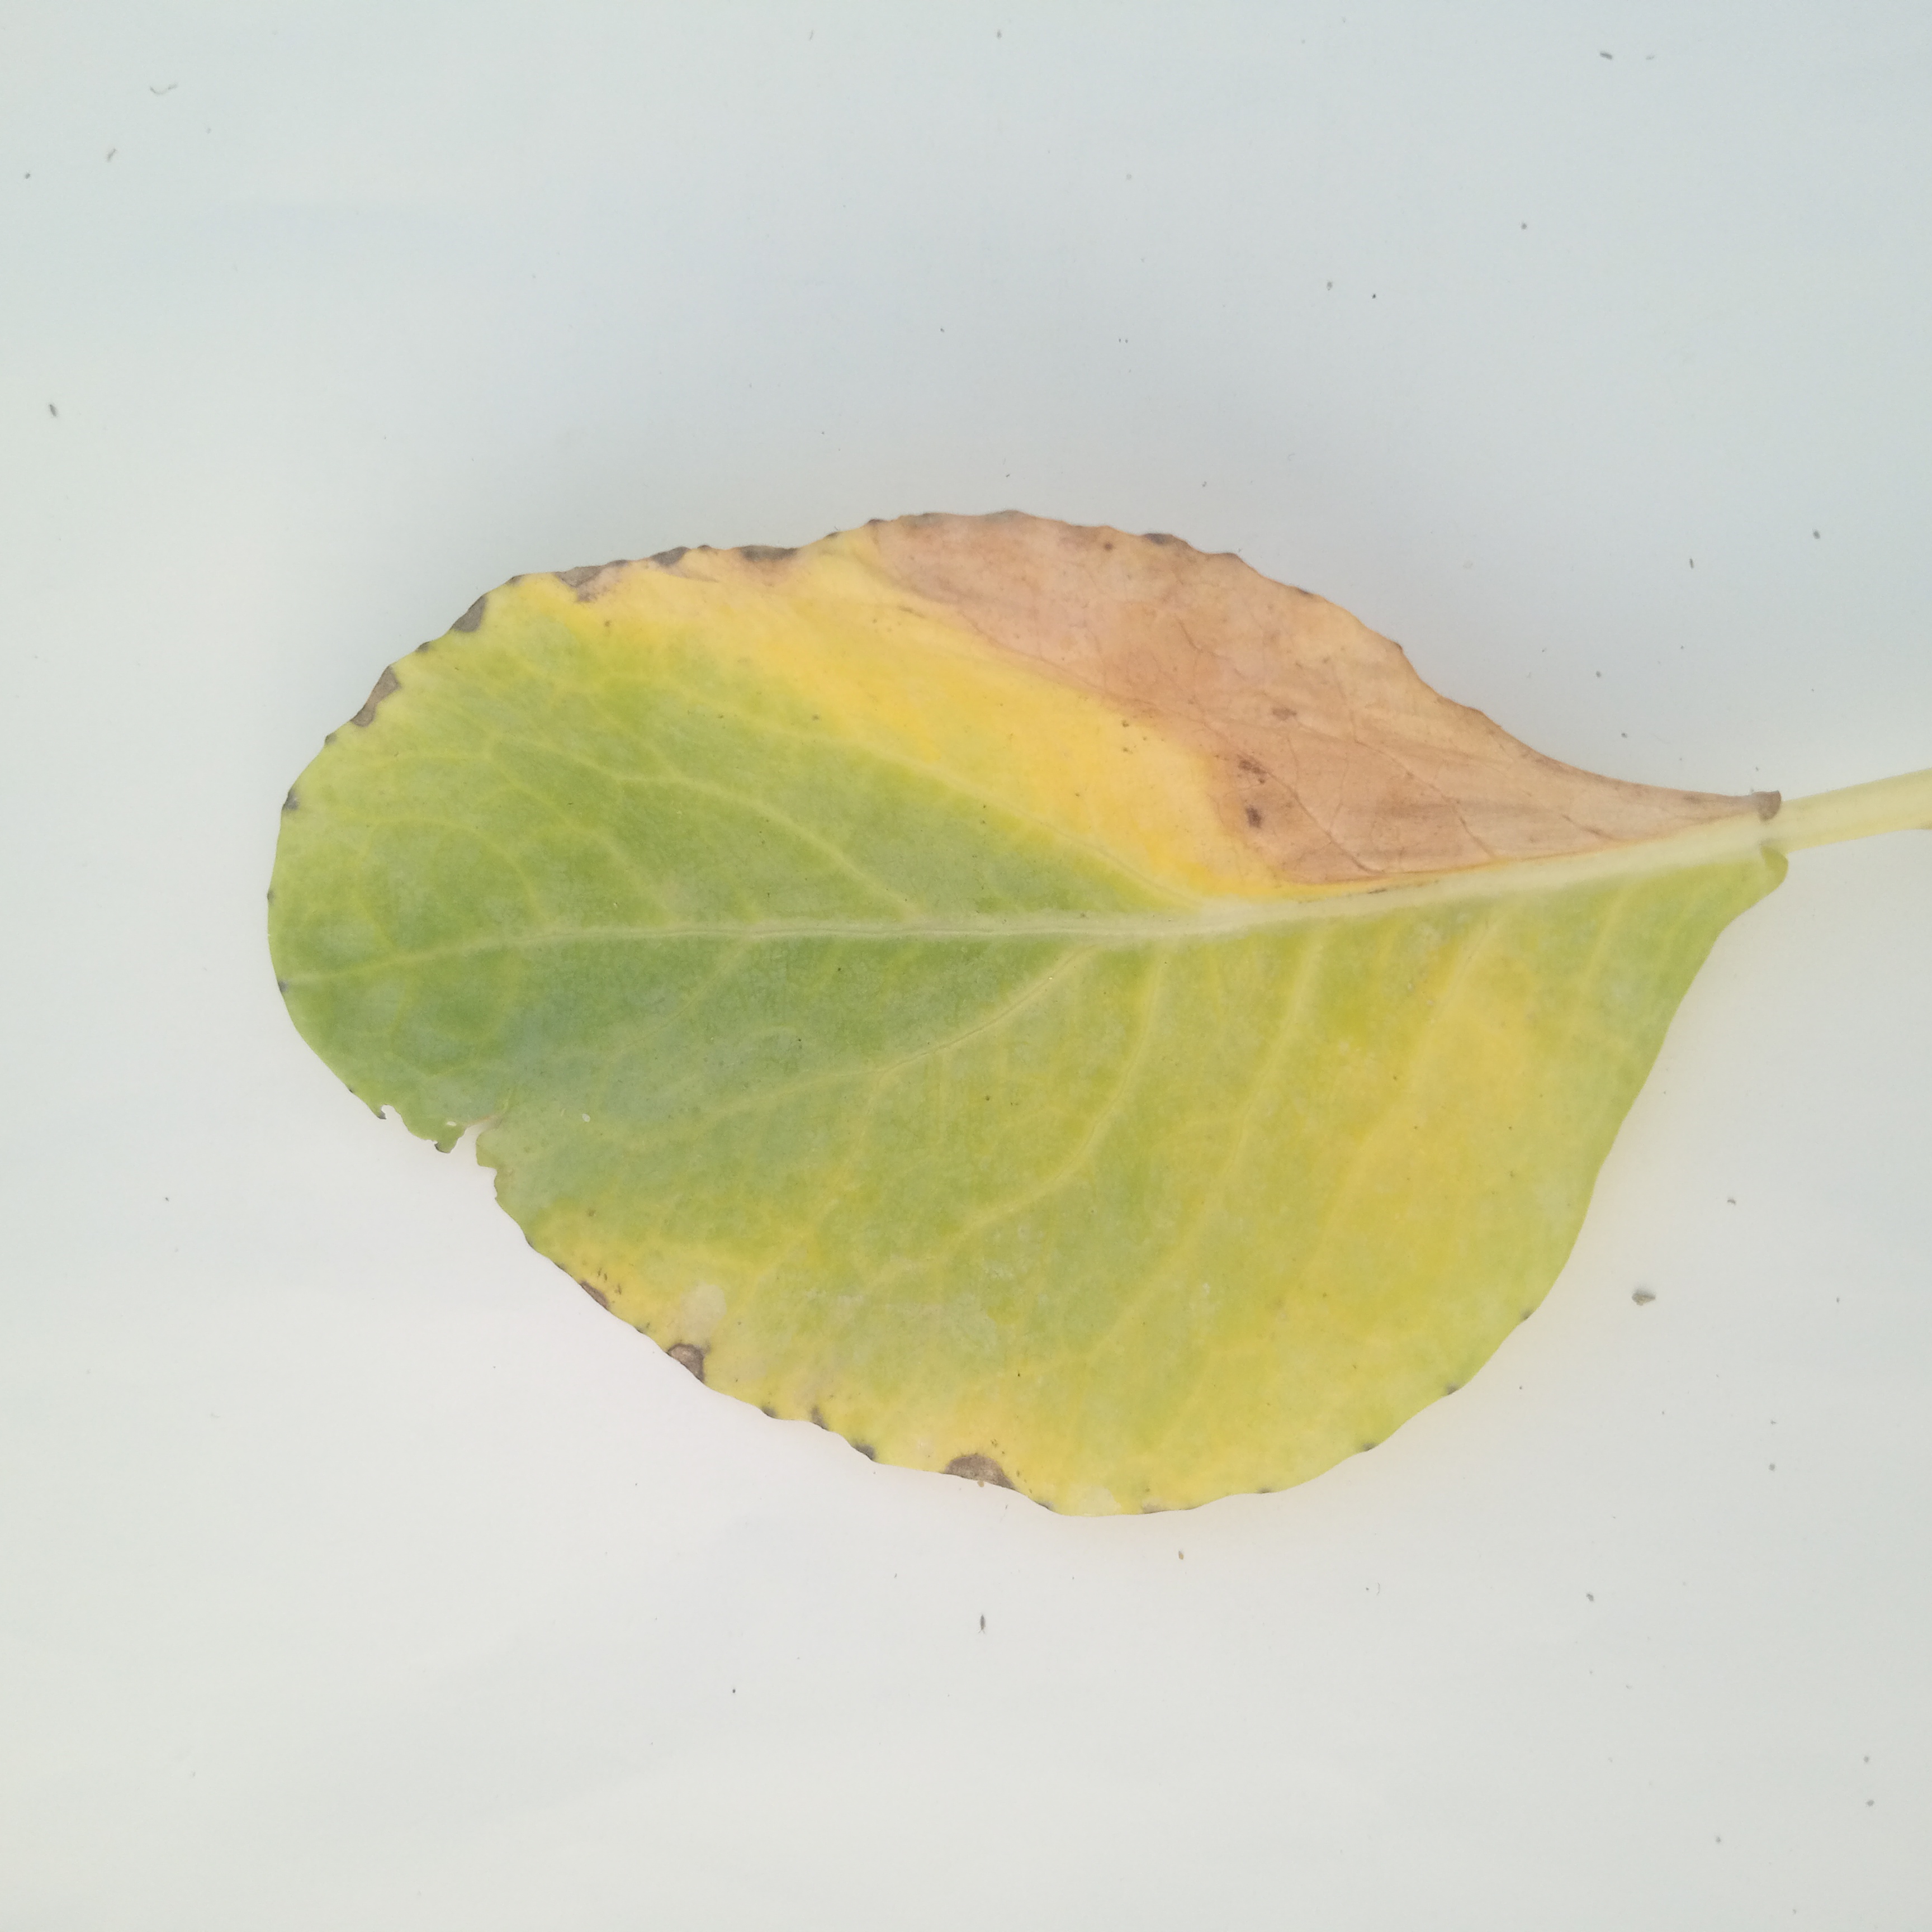
Label: Black Rot